Allan Lockheed

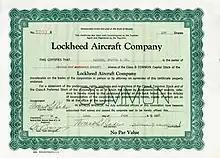
Stock certificate of the Lockheed Aircraft Company for 100 shares, issued June 10, 1929, signed in original by company founder Allan H. Loughead as Vice President

Loughead and Northrop set out to form an aircraft company. Loughead's accountant friend, Kenneth Jay, introduced them to Fred S. Keeler, a successful brick and ceramics manufacturer. After reviewing their proposal, he agreed to help finance the project. As a result, using $22,500 from Keeler and $2,500 from Loughead, the four formed the Lockheed Aircraft Corporation in December 1926, with Keeler as president, Loughead as vice president and general manager, Northrop as chief engineer and Stadlman as factory superintendent. They used the "Lockheed" spelling to associate themselves with Malcolm's successful brake company.